Norham Castle

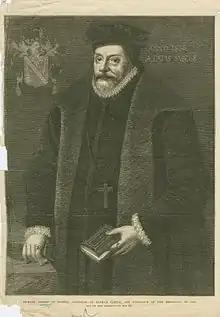

The castle was founded when Ranulf Flambard, Bishop of Durham from 1099 to 1128, gave orders for its construction in 1121 in order to protect the property of the bishopric in north Northumberland from incursions by the Scots.